Tres (instrument)

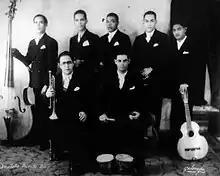
The Septeto Puerto Rico in the early 1930s. Guillermo "Piliche" Ayala is standing on the right with the first known Puerto Rican tres.

The Puerto Rican tres is an adaptation of Cuban tres with nine strings instead of six. Although nine-string treses are documented in Cuba since at least 1913, investigators agree that the creation of the instrument was probably caused by the 1929 visit of Isaac Oviedo to Puerto Rico during a tour by the Septeto Matancero. Inspired by Oviedo, guitarist Guillero "Piliche" Ayala ordered the construction of a similar instrument for which the body of a cuatro was used. As a result, the Puerto Rican tres is shaped like a Puerto Rican cuatro, with cut-outs, unlike the Cuban variety, which has a guitar-like shape. By 1934, the Puerto Rican cuatro had reached New York and nowadays most Puerto Rican tres players specialize in their national adaptation of the instrument, a notable exception being Nelson González. The Puerto Rican tres has nine strings in three courses and is tuned G4 G3 G4, C4 C4 C4, E4 E3 E4. Players of the Puerto Rican tres are called "tresistas".